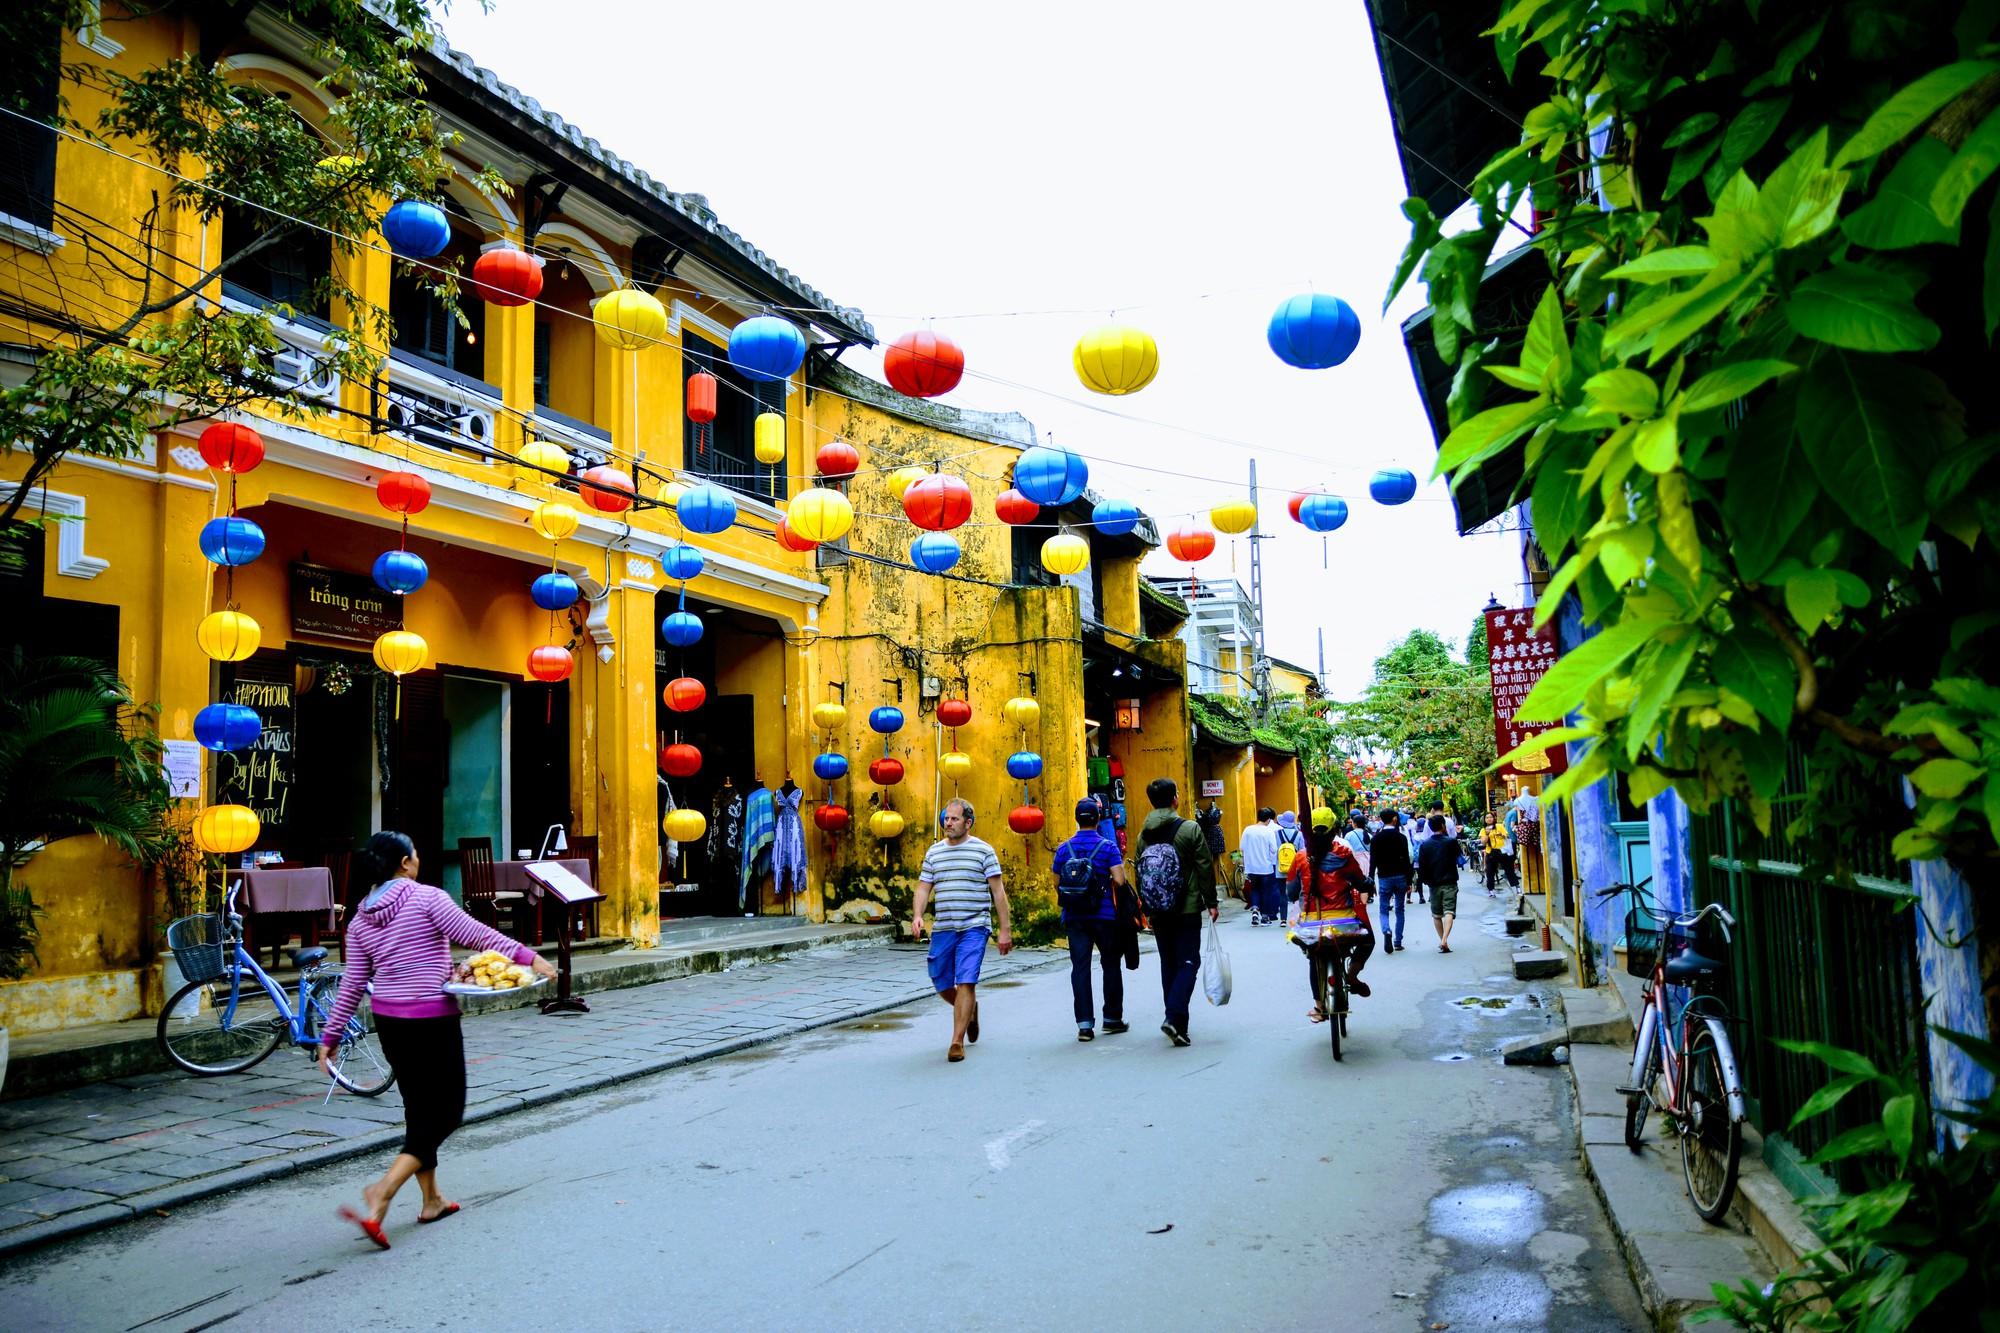
ở không gian phía trên của phố cổ có sự xuất hiện của những chiếc đèn lồng